A2 (Croatia)

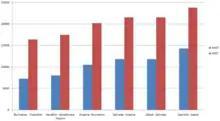
2010 A2 traffic volume by section

Traffic is regularly counted and reported by Autocesta Zagreb–Macelj, the operator of the motorway, and is published by Hrvatske Ceste. As the motorway traffic volume is measured through an analysis of toll ticket sales, the southernmost section of the motorway, Jankomir – Zaprešić, is not included in this report, as it is not tolled. However, since the section is a part of Zagreb bypass, it is considered to carry heavier traffic than any other section of the A2 motorway. In 2006, it carried more than 22,000 vehicles per day, and its traffic volume grew considerably since the completion of the motorway in 2007.